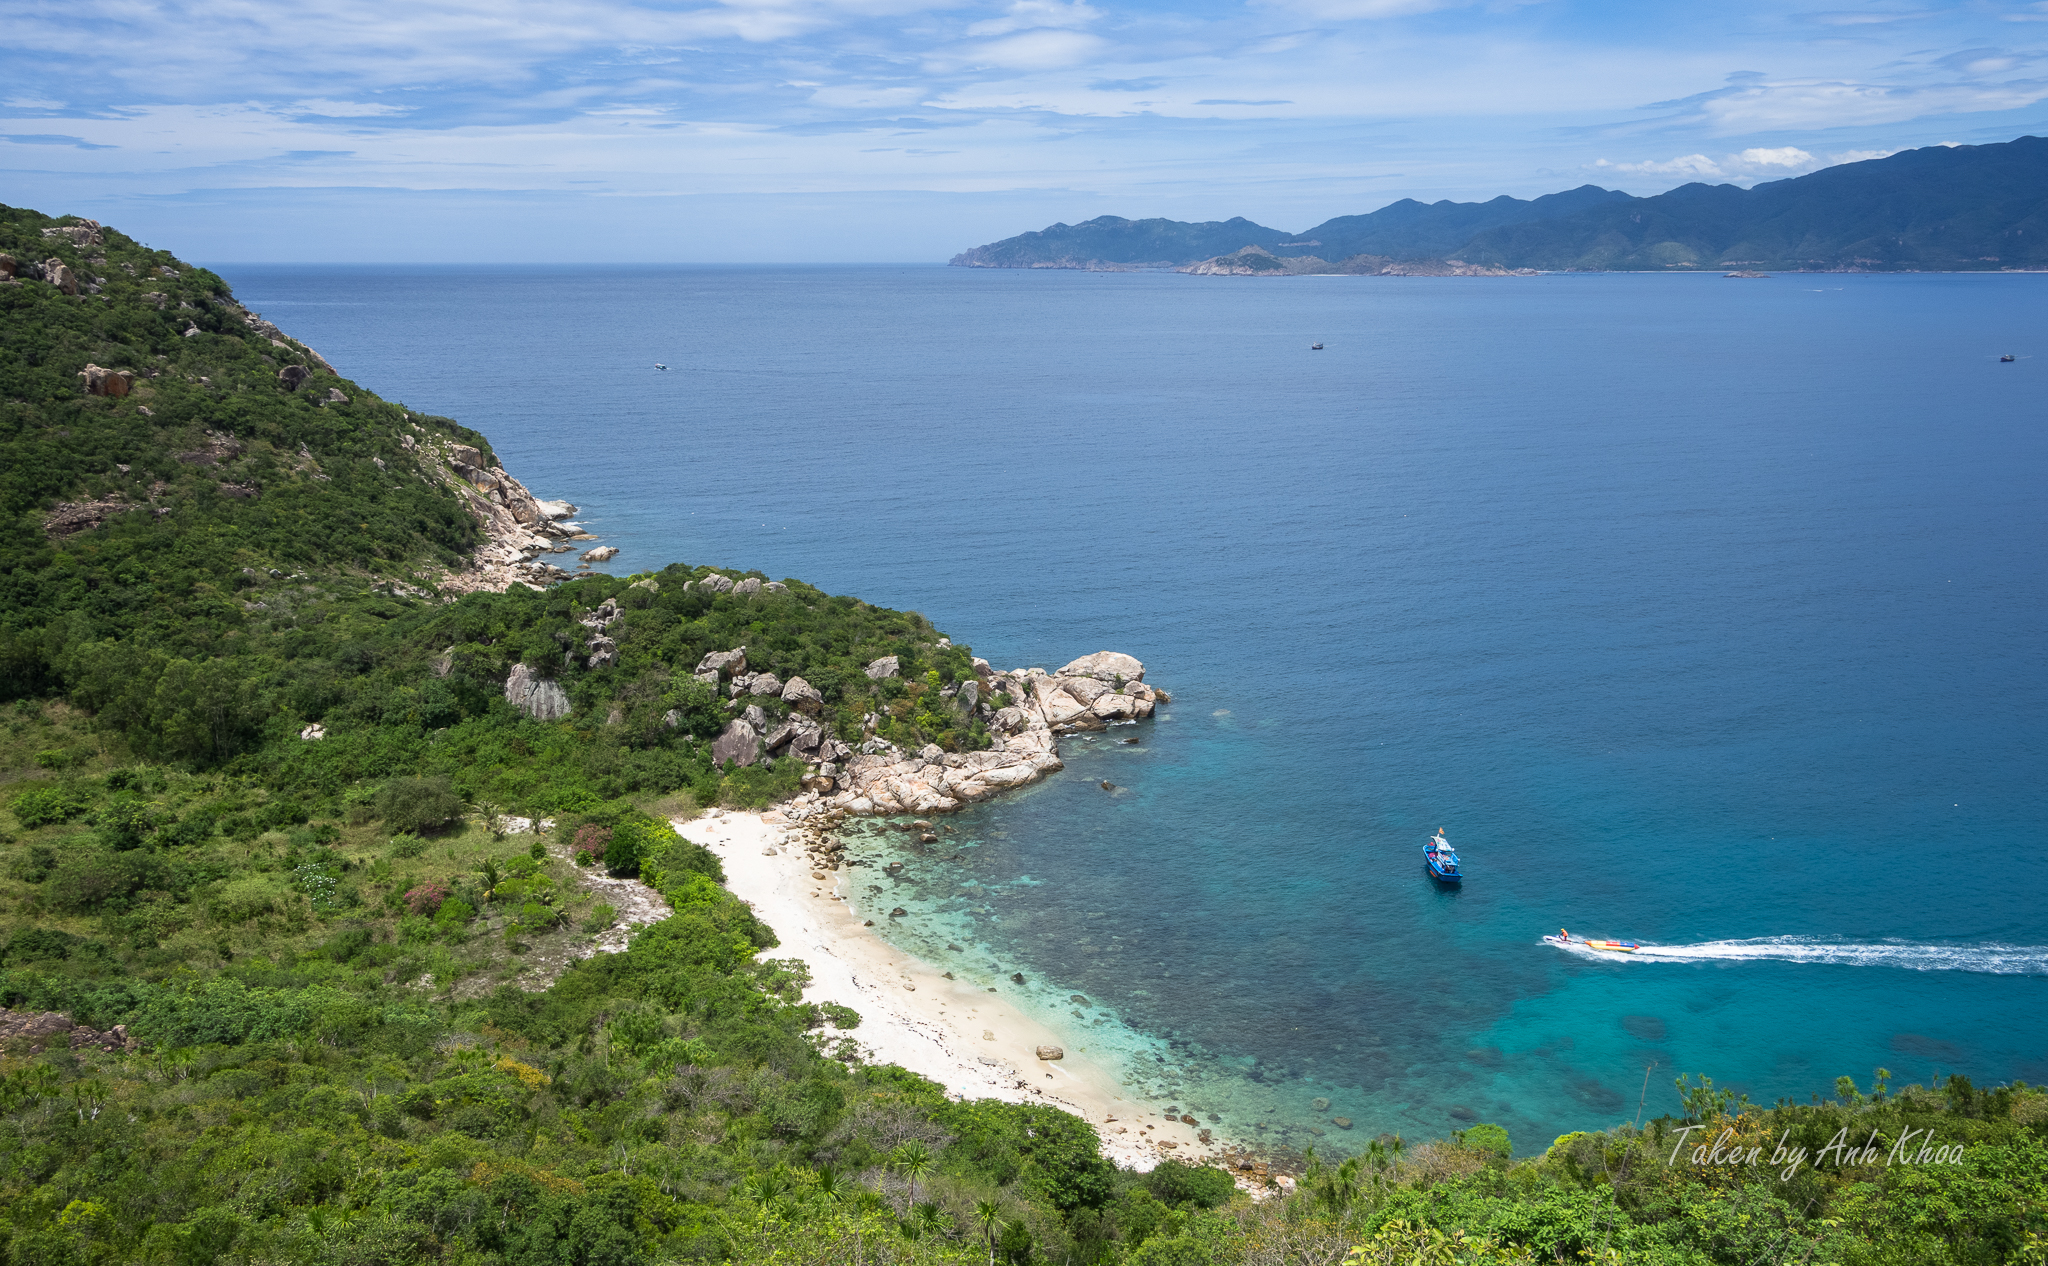
user: text: Bãi cát trong hình có màu gì?
assistant: text: Trắng

user: text: Có bao nhiêu chiếc thuyền lớn có thể nhìn thấy gần bờ biển trong ảnh?
assistant: text: Hai

user: text: Dòng chữ ở góc dưới bên phải bức ảnh là gì?
assistant: text: Taken by Anh Khoa

user: text: Chiếc thuyền nhỏ màu vàng trong ảnh đang tham gia vào hoạt động giải trí dưới nước nào?
assistant: text: Kéo trượt nước

user: text: Hai chiếc thuyền gần bờ biển có vị trí và trạng thái hoạt động như thế nào so với bãi cát?
assistant: text: Một chiếc thuyền màu xanh dương đang neo đậu gần mép nước ở phía trên bãi cát, và một chiếc thuyền nhỏ màu vàng đang di chuyển nhanh về phía ngoài khơi, cách xa bãi cát hơn, tạo ra vệt sóng trắng.